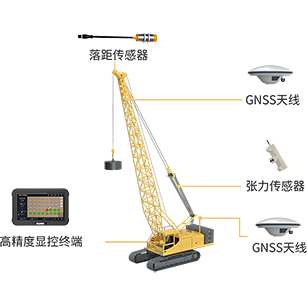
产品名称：UDS强夯智能施工系统
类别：地基处理工程
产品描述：系统介绍系统采用北斗/GNSS及多传感器融合技术，在施工过程中对夯击次数、夯锤落距、夯点位置、夯沉量变化等进行记录和计算，并对数据存储、分析及上传；业主单位、监理单位、施工单位等工程各参与方，都可以通过登录数字化施工管理平台实时进行数据共享，及时掌握施工质量、施工状态、施工进度等信息。